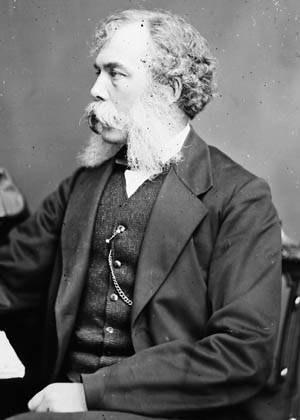
Cette page concerne des événements d'actualité qui se sont produits durant l'année 1900 dans la province canadienne de Colombie-Britannique.
Épernay est une commune française située dans le département de la Marne, dans la nouvelle région du Grand Est. La commune est divisée en deux cantons. Épernay est le chef-lieu et comptait 23 084 habitants en 2016. C'est la 3ᵉ ville la plus peuplée de la Marne derrière Reims et Châlons-en-Champagne. Elle est le centre de la communauté de communes Épernay Pays de Champagne.